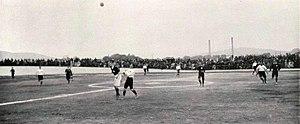
Demi-finale de football des Jeux Intercalaires de 1906, le Danemark contre les smyrniotes.
Le Football est un sport officiel aux Jeux olympiques intercalaires de 1906 à Athènes. Seules quatre équipes ont participé, dont trois villes de la Grèce et la Turquie.